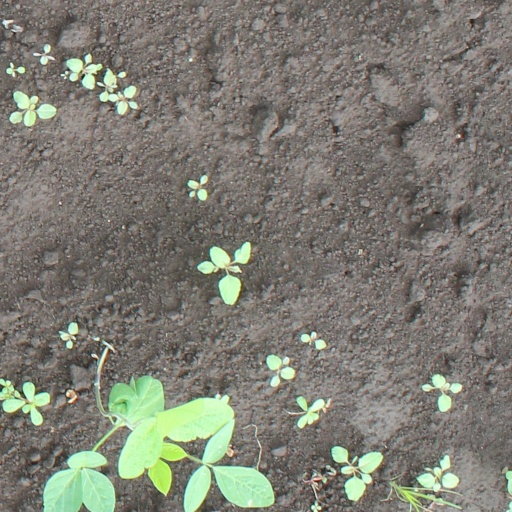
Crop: soybean